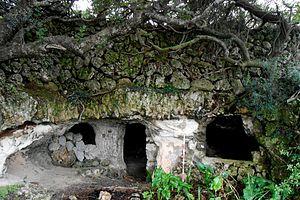
Sa Cudia Cremada est le nom d'un site archéologique situé sur une terre qui porte le même nom, dans la banlieue de la ville de Mahon, la capitale de Minorque.